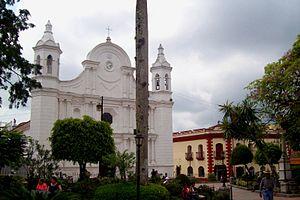
Santa Rosa de Copán est une ville du Honduras, chef-lieu du département de Copán.